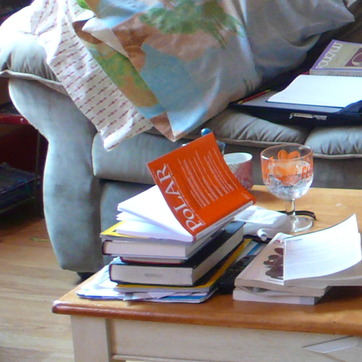
Material: paper